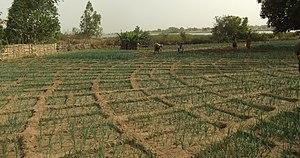
Virou est un village situé dans le département de Boromo de la province des Balé dans la région de la Boucle du Mouhoun au Burkina Faso.